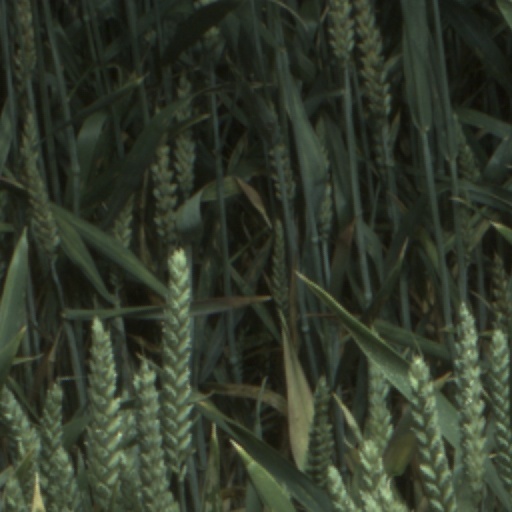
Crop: wheat